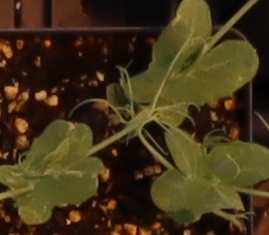
Label: Field Pea